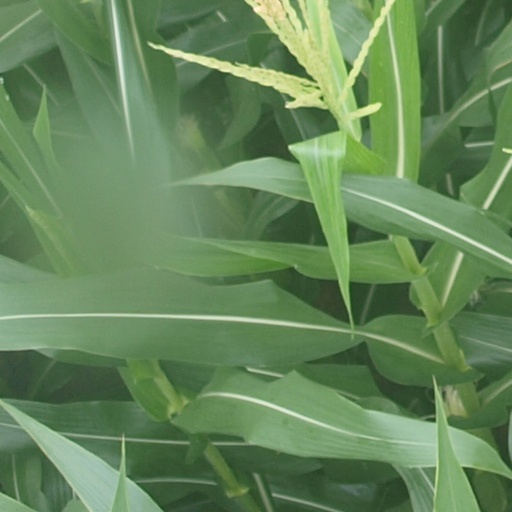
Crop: maize; corn